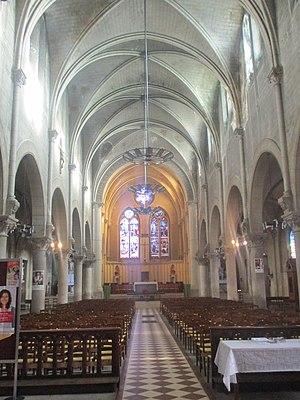
Nef de l'église Sainte-Marthe des Quatre-Chemins de Pantin.
L'église Sainte-Marthe est une église catholique située 118, avenue Jean-Jaurès, à Pantin, en France, et construite à partir de 1876. L'église est consacrée à sainte Marthe. Elle dépend du diocèse de Saint-Denis.